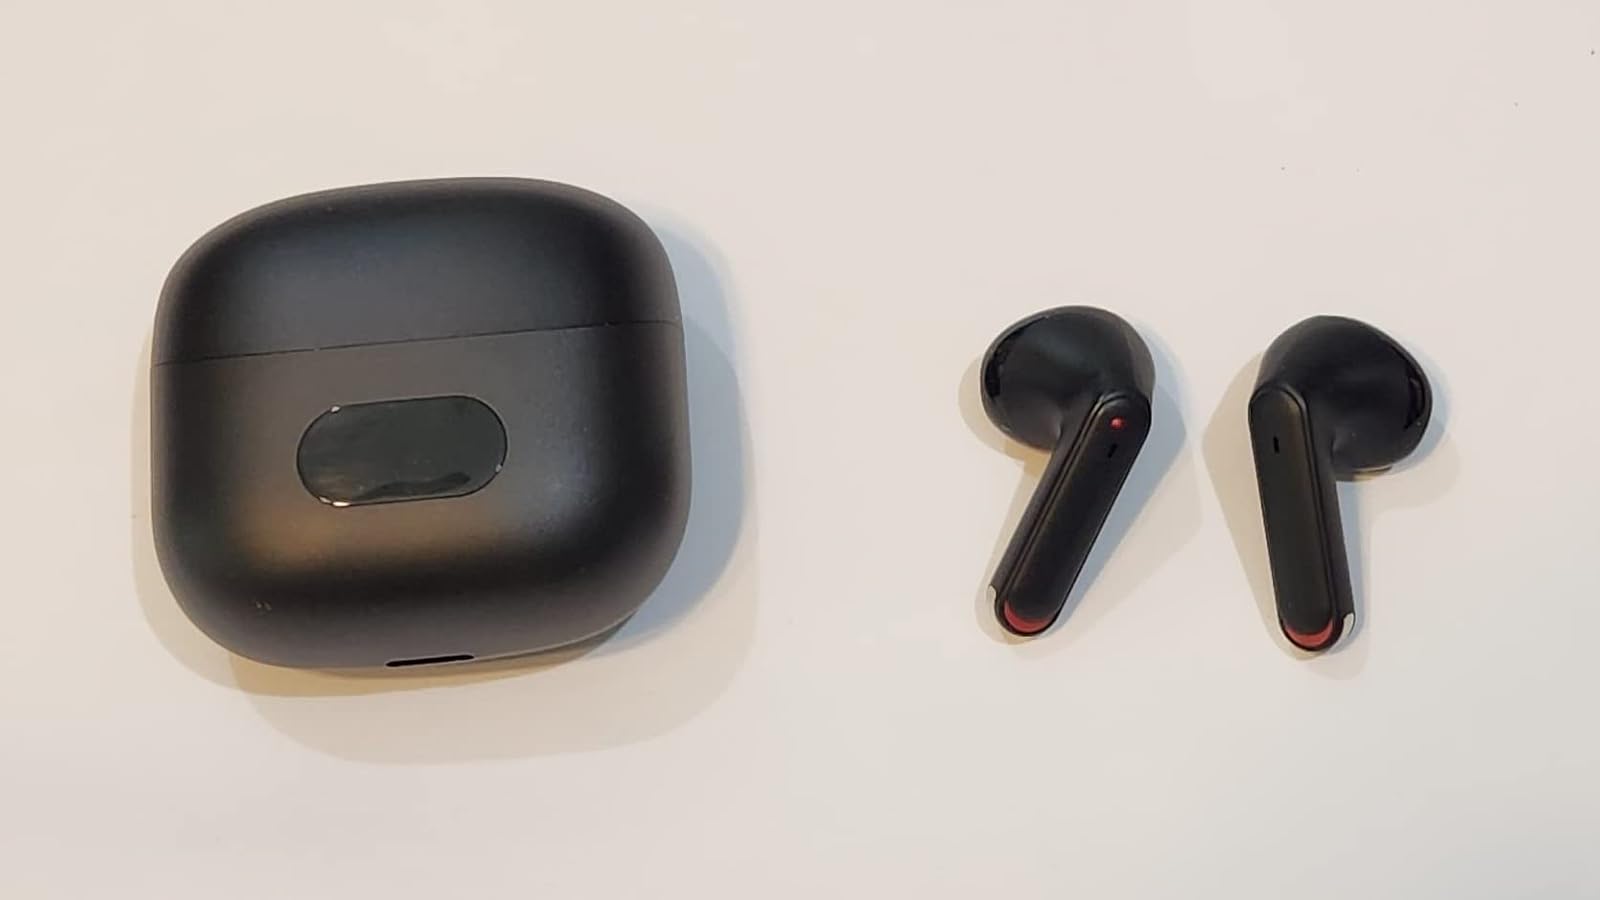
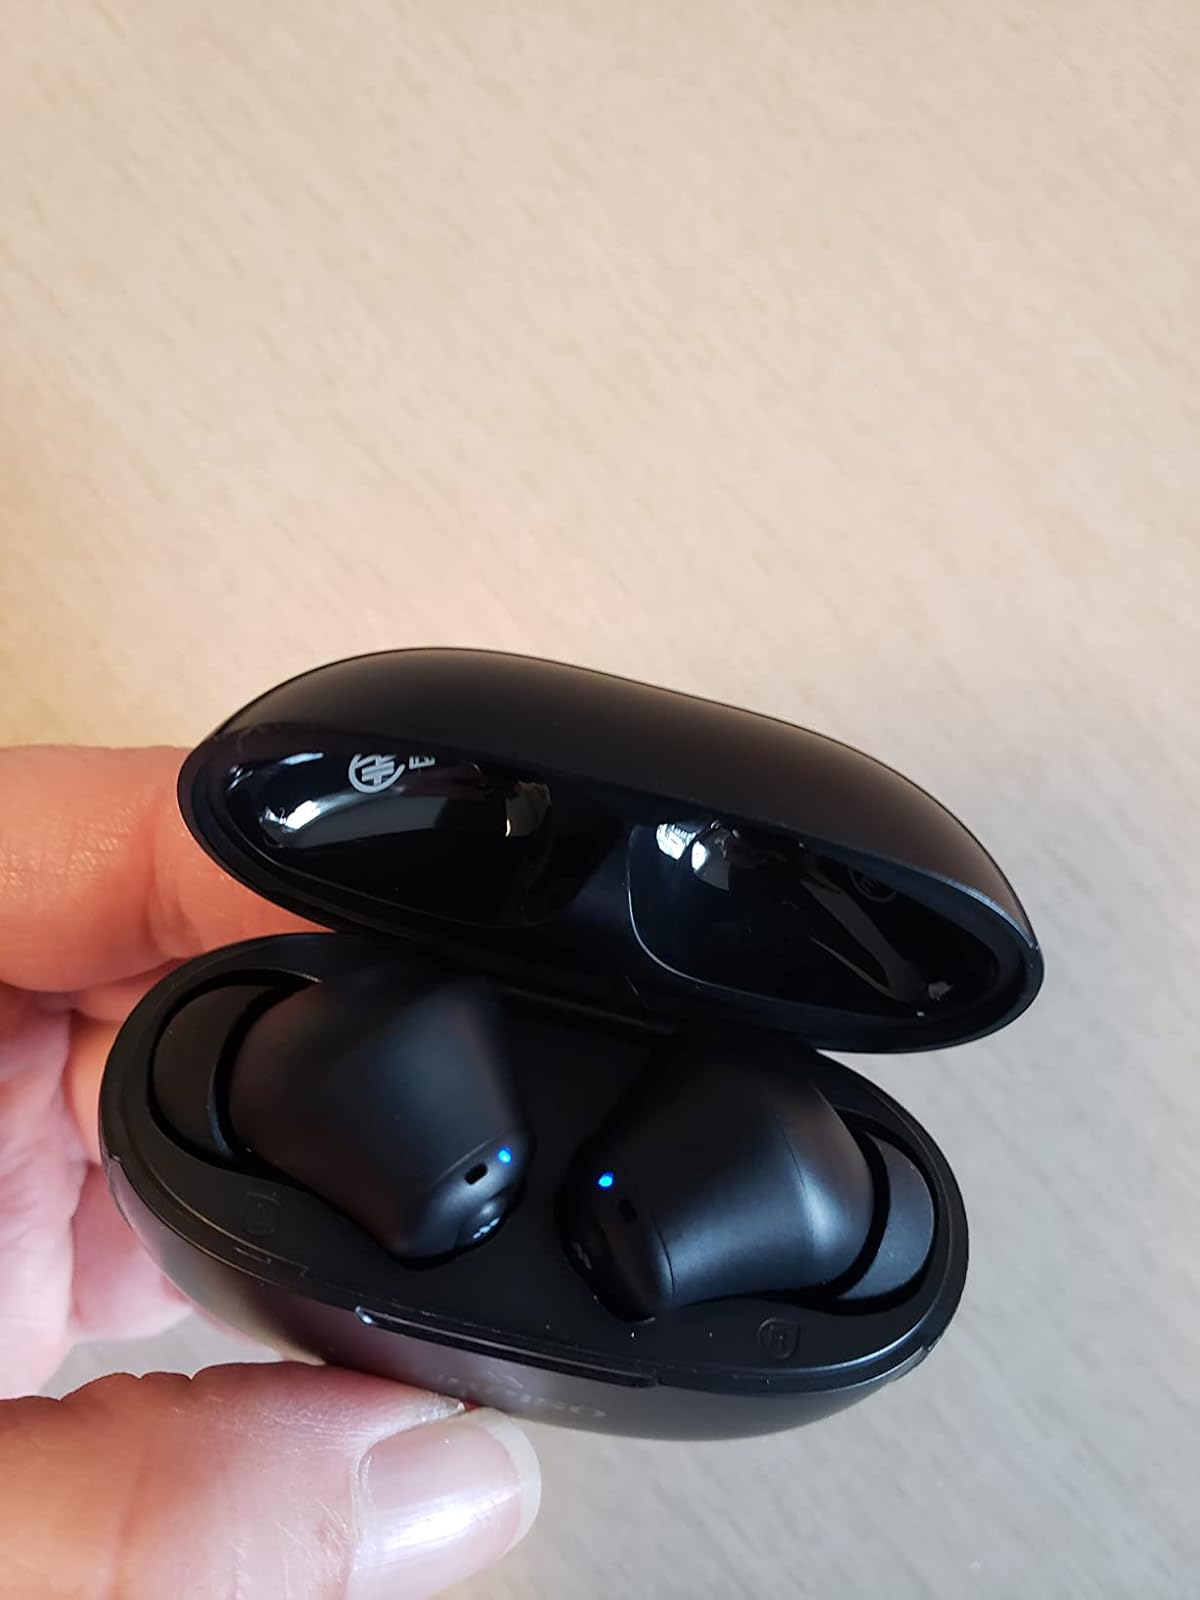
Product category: earbuds
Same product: no